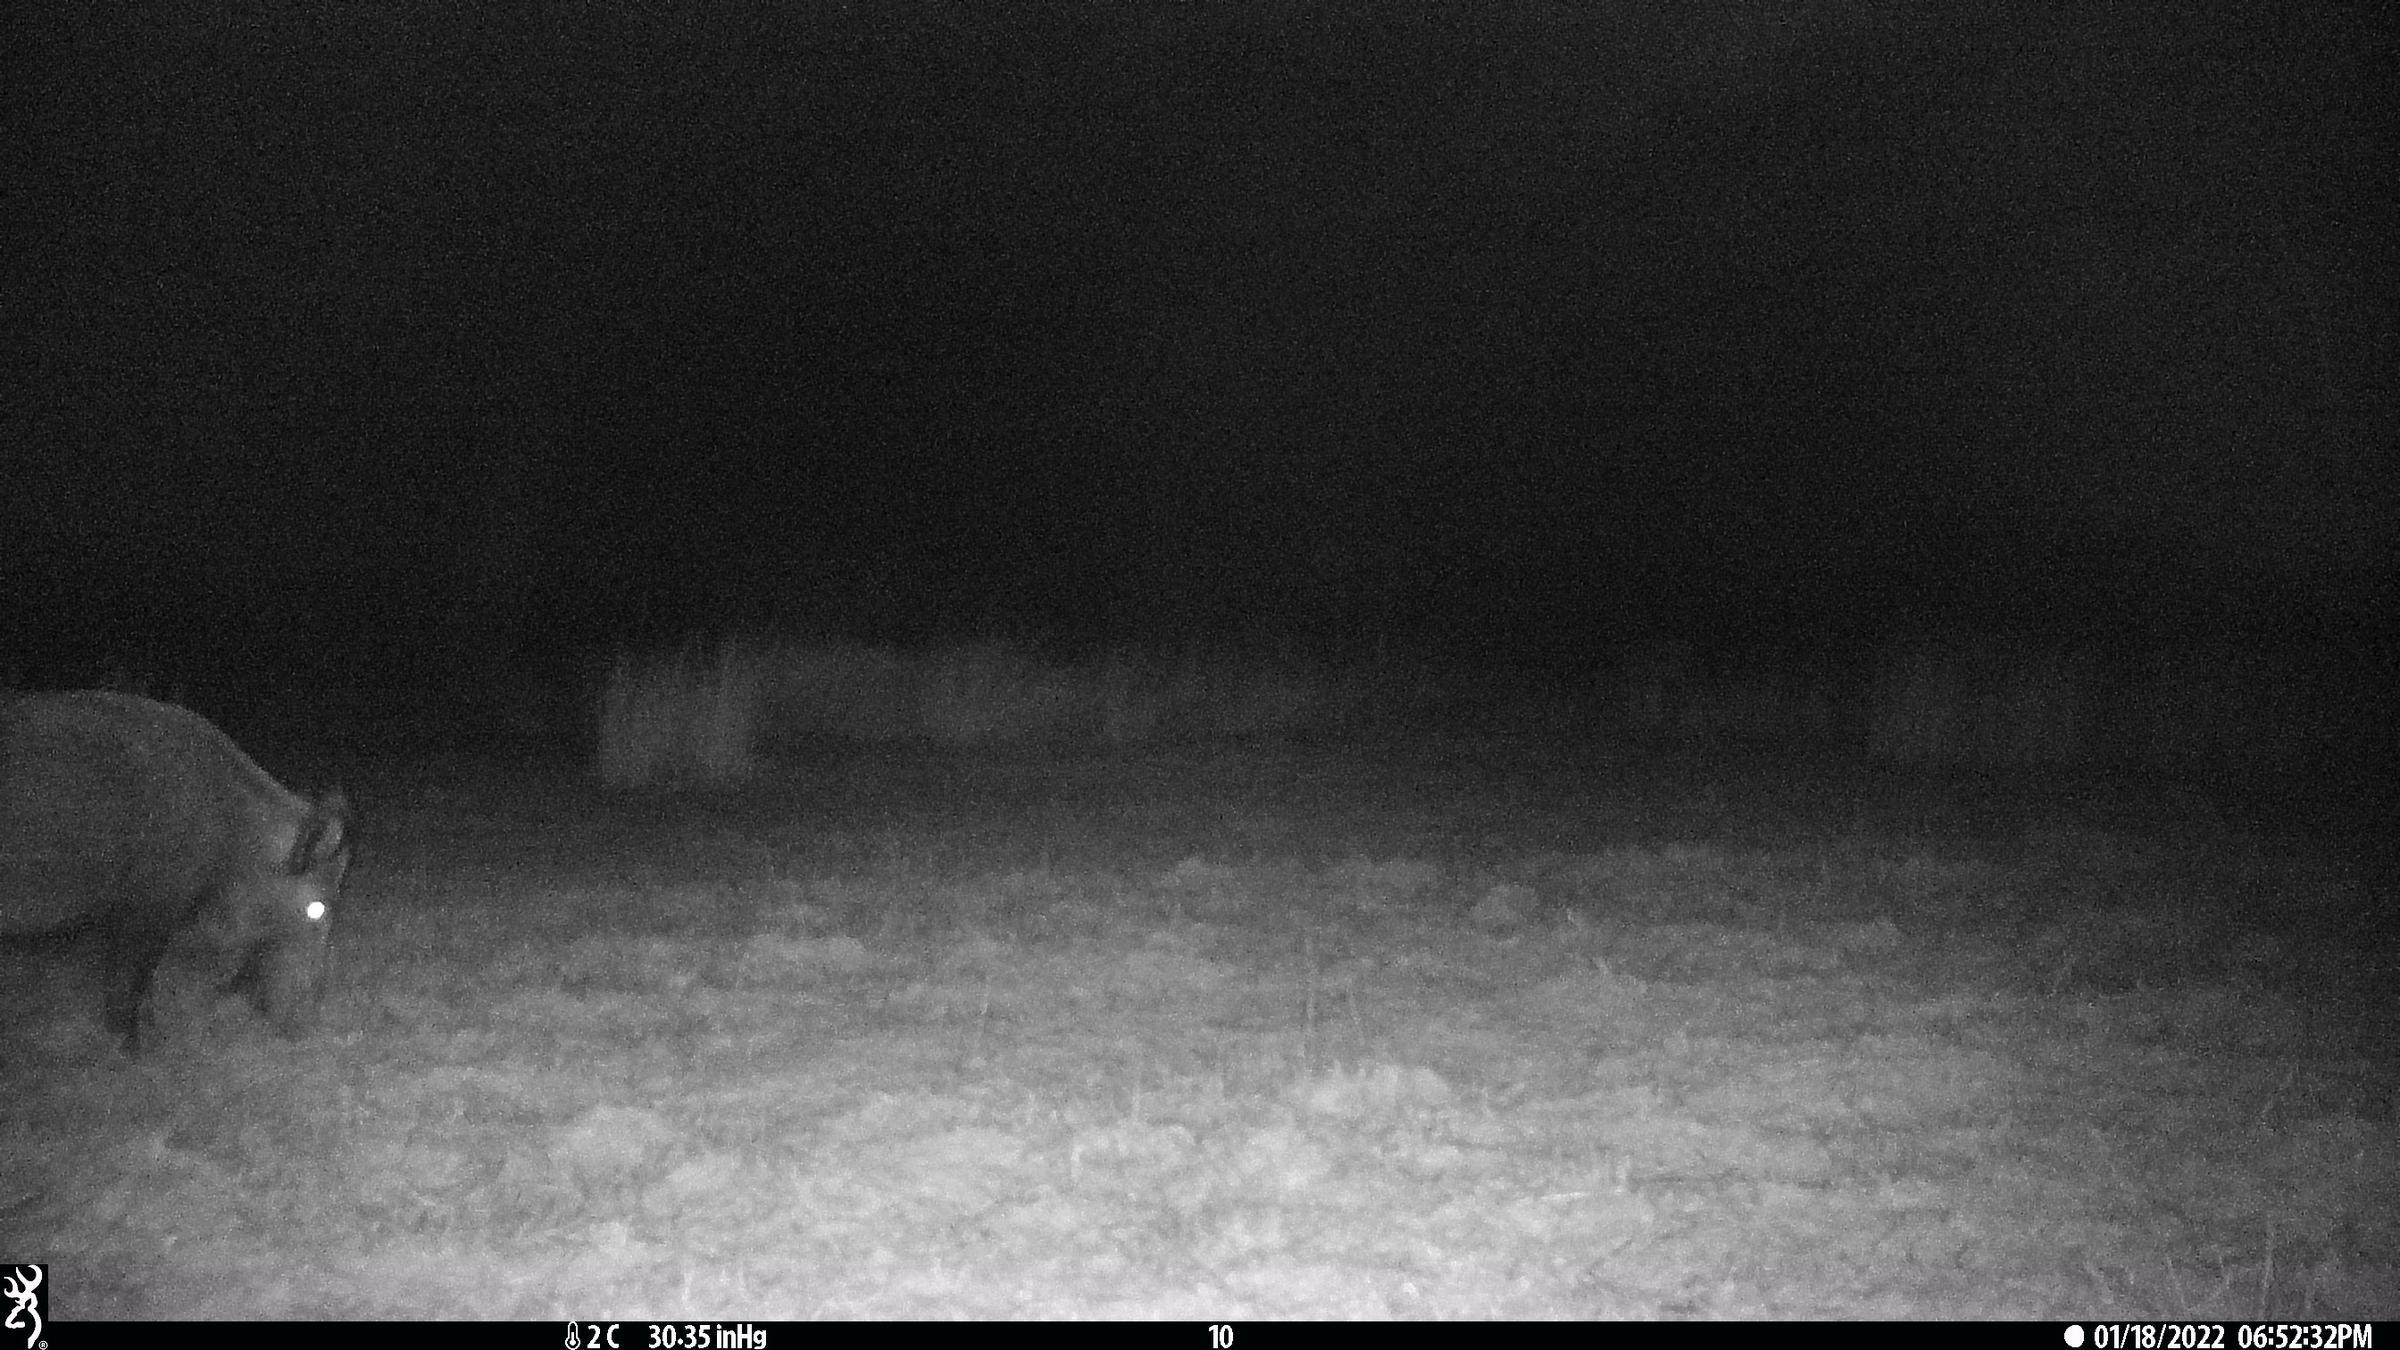
Species: Sus scrofa